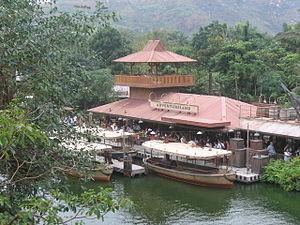
Jungle Cruise ou Jungle River Cruise est une attraction des parcs à thèmes de Disney. C'est l'une des plus anciennes attractions et l'une des plus appréciées. Elle consiste en une croisière dans la jungle à bord de petits bateaux au milieu d'animaux « sauvages » mais rieurs.